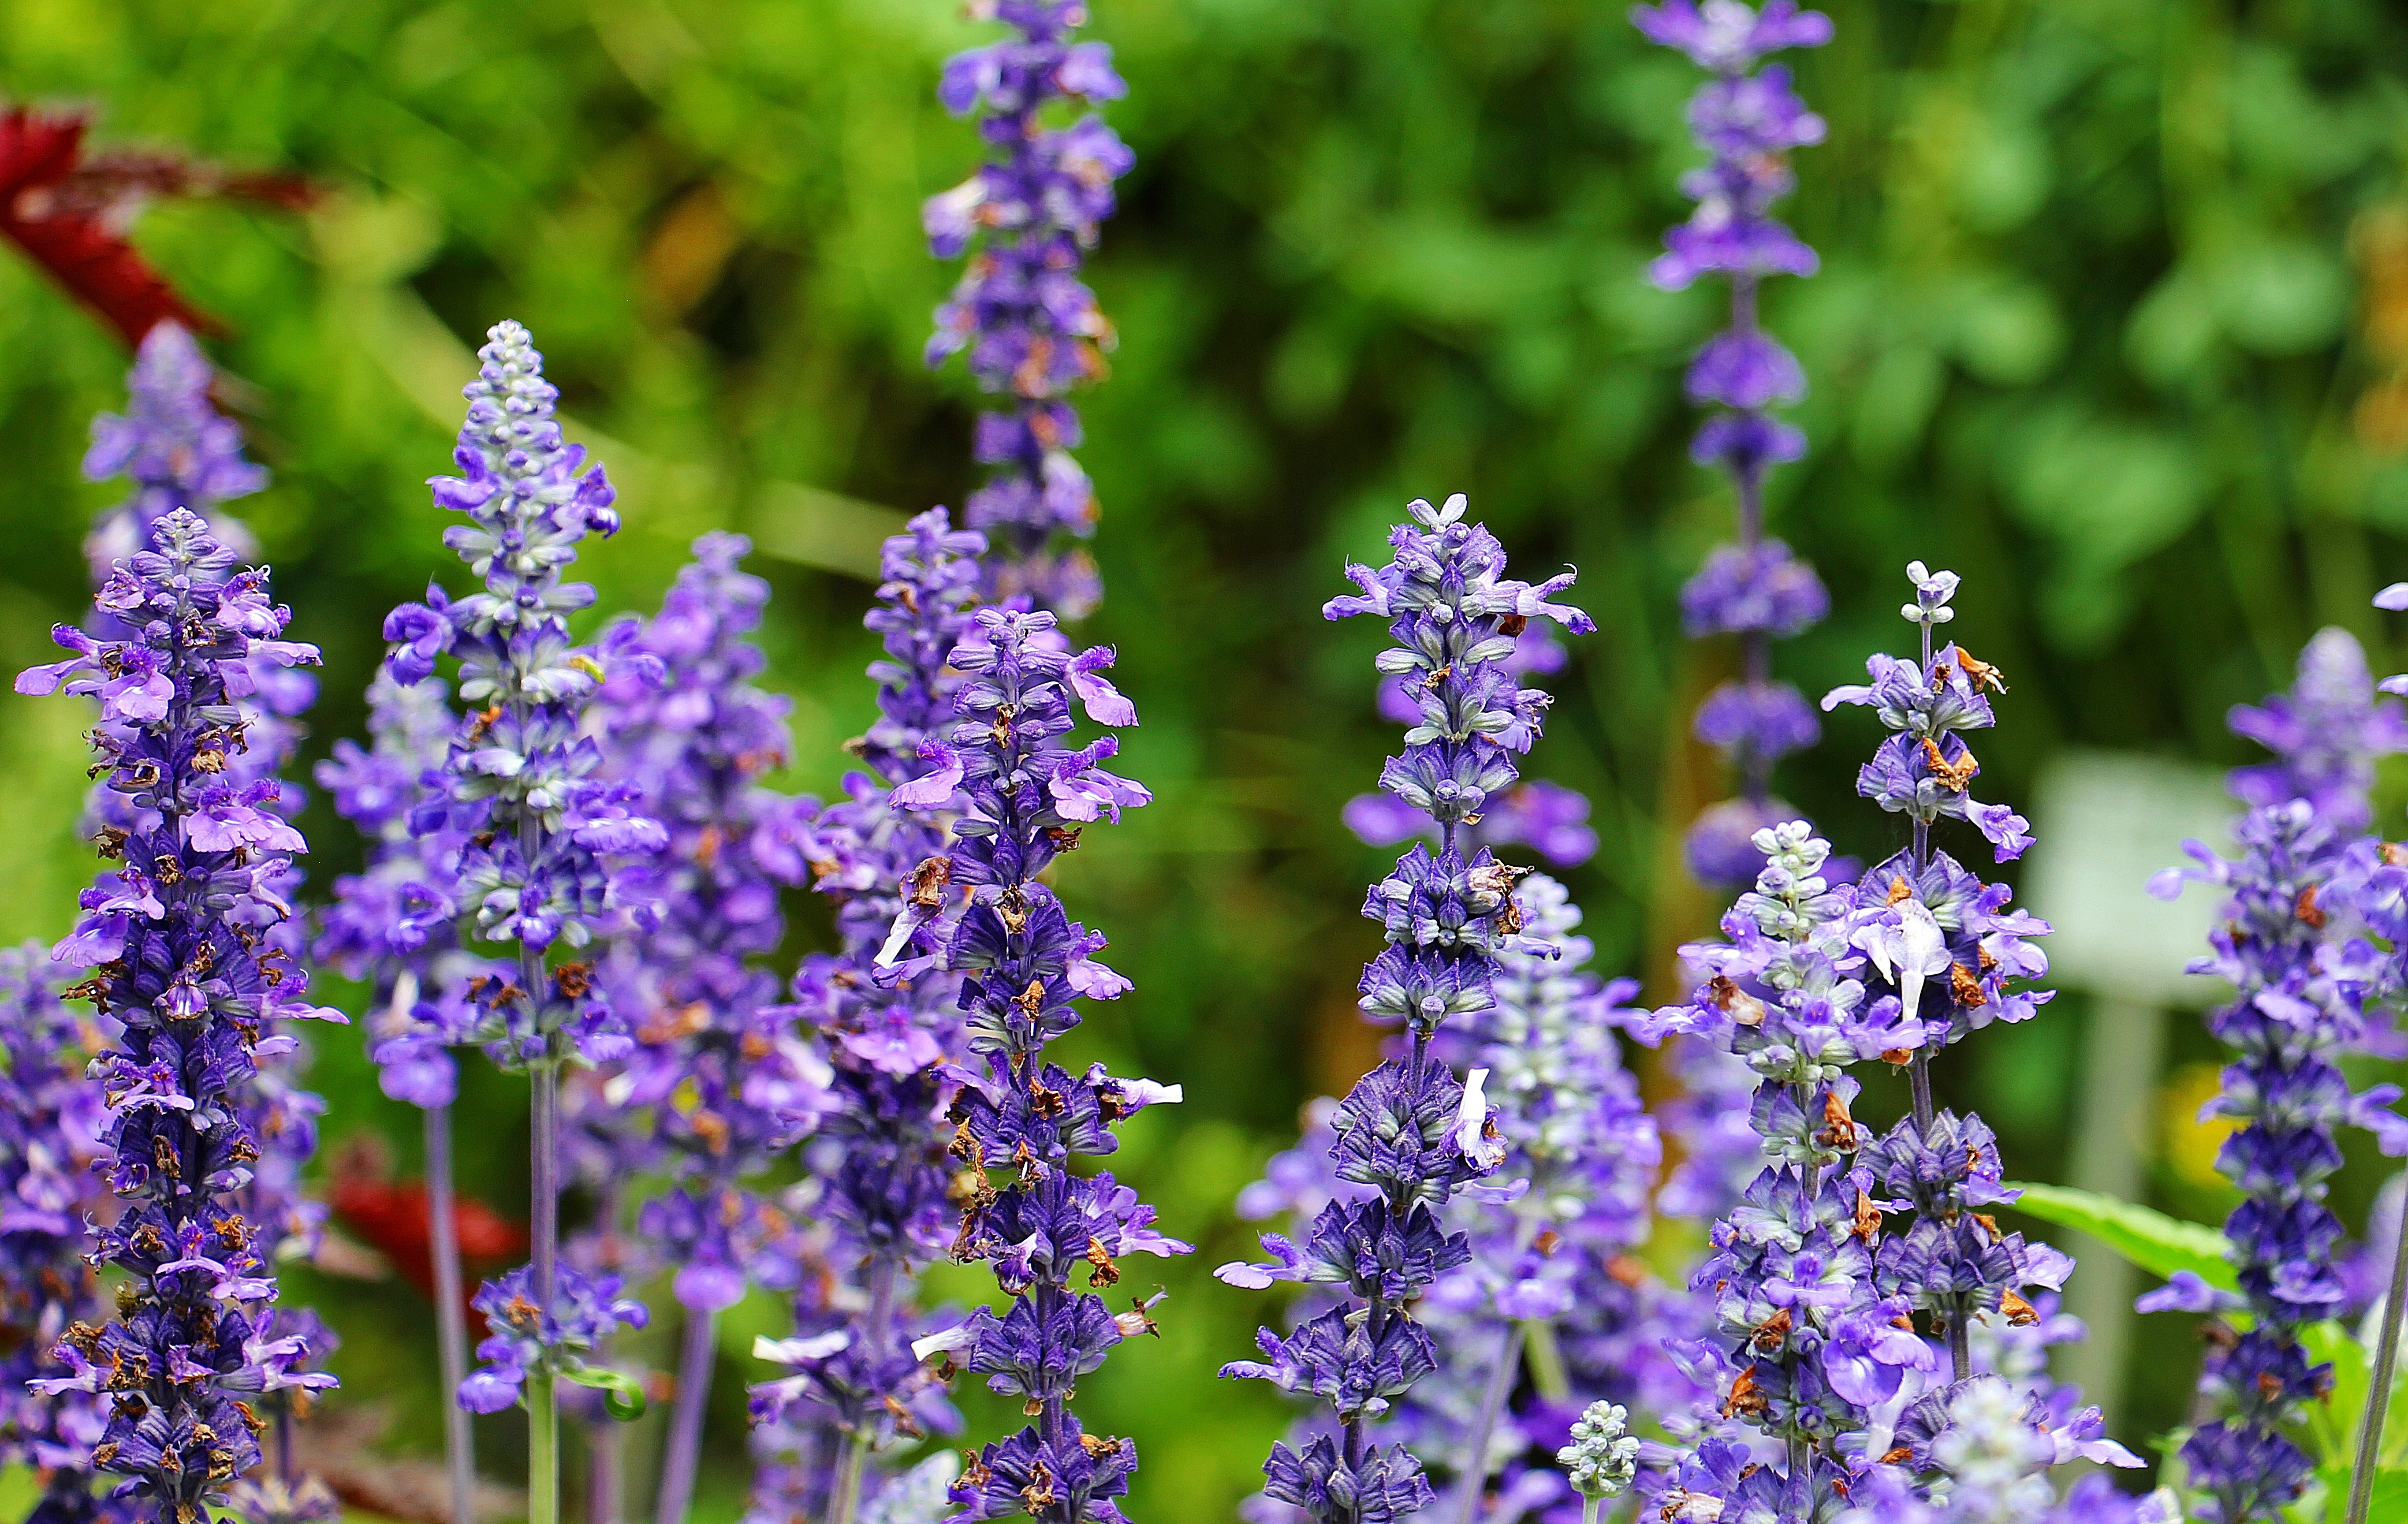
nature, plant, meadow, flower, purple, bloom, food, green, spice, herb, garden, medicine, flora, lavender, wildflower, flowers, farbenpracht, sage, smell, fragrant, fragrance, aromatic, medical, ethereal, medicinal plant, ornamental plant, inflorescence, flowering plant, essential oils, healing sage, annual plant, land plant, english lavender, french lavender, hyssopus